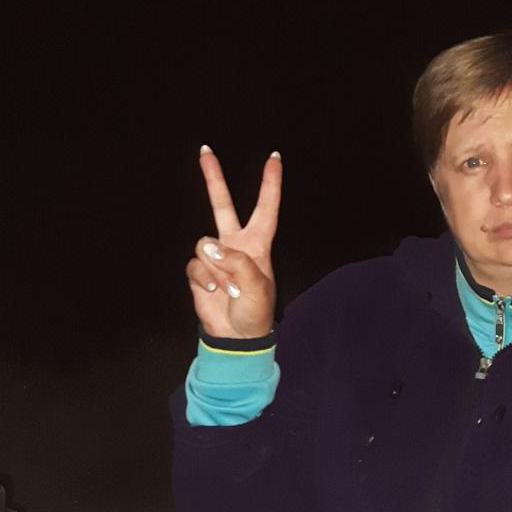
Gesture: peace